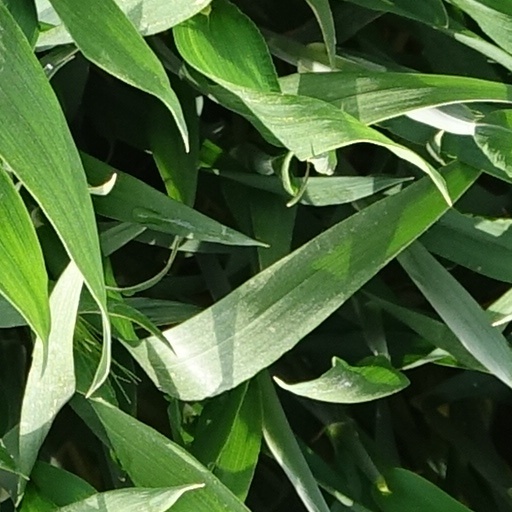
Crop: wheat